City of Moe

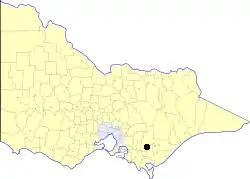
Location in Victoria

The City of Moe was a local government area about east-southeast of Melbourne, the state capital of Victoria, Australia. The city covered an area of , and existed from 1955 until 1994.